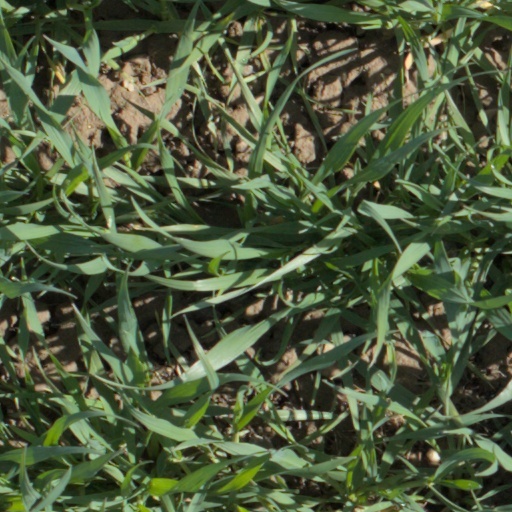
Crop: wheat